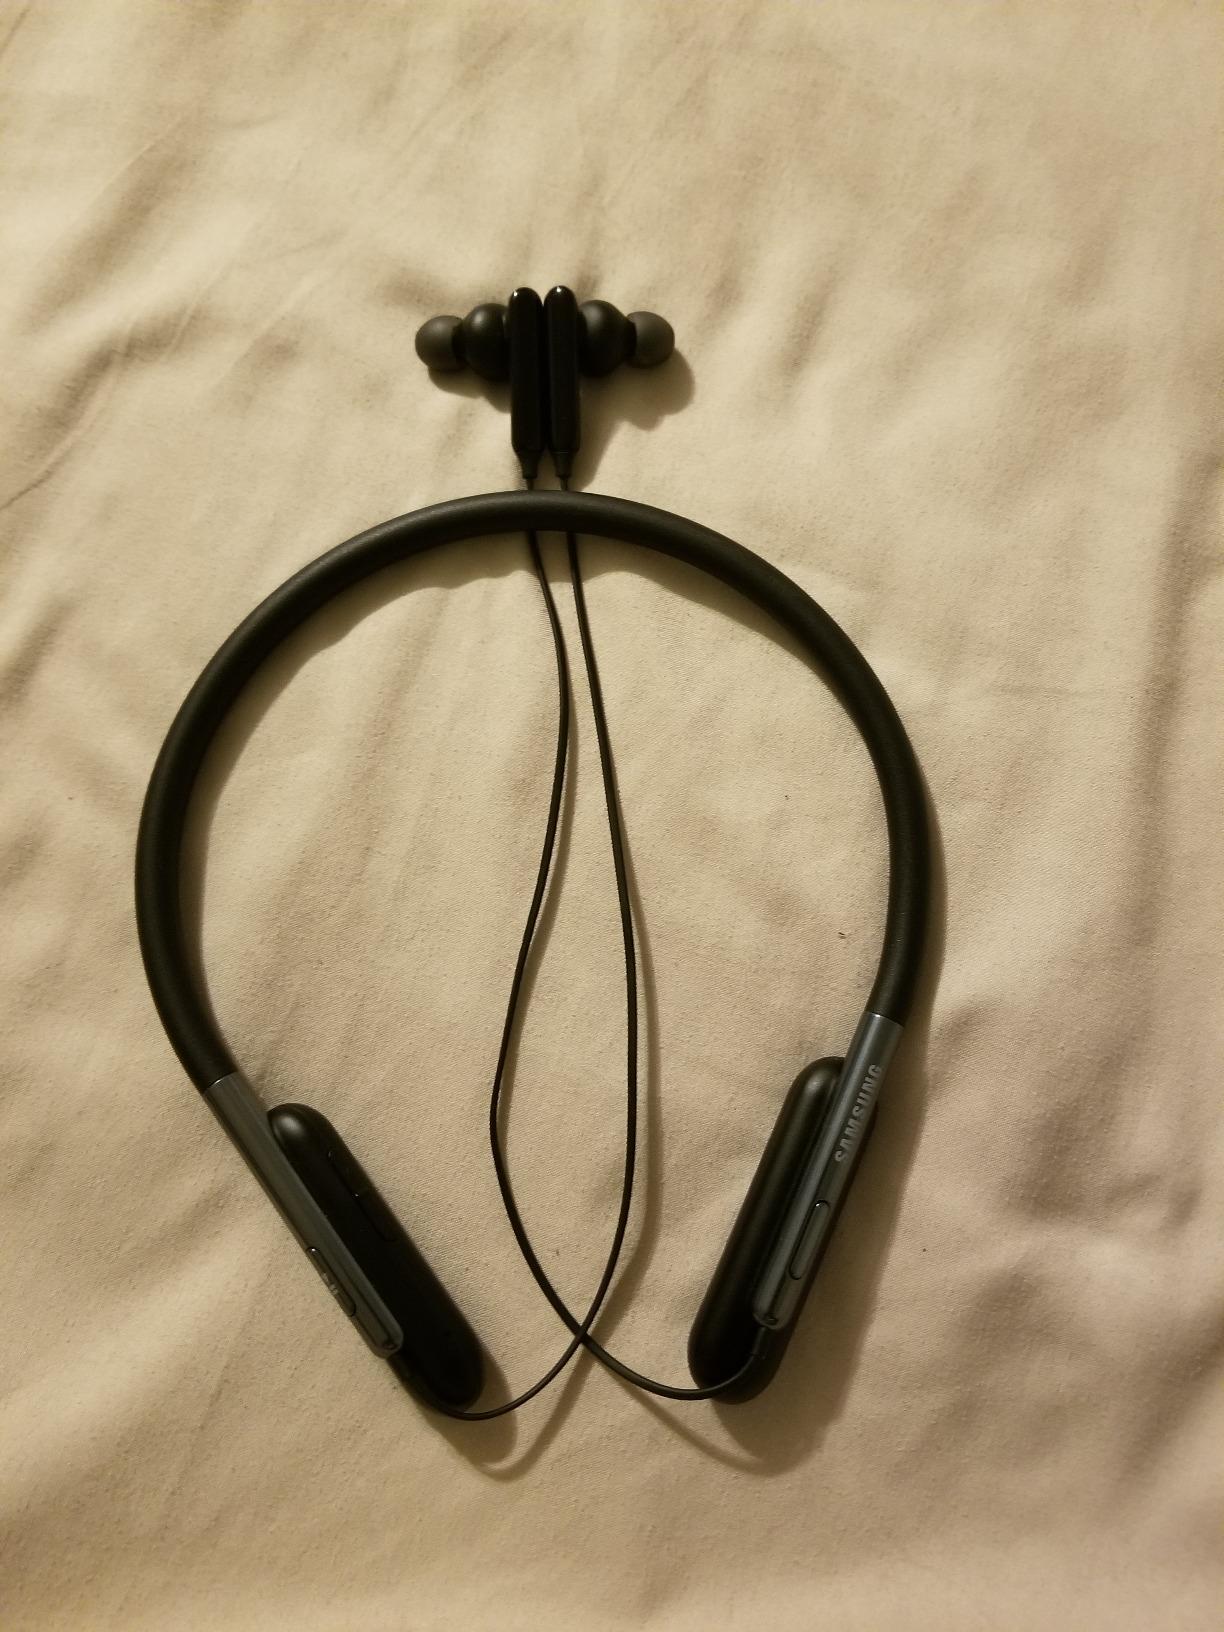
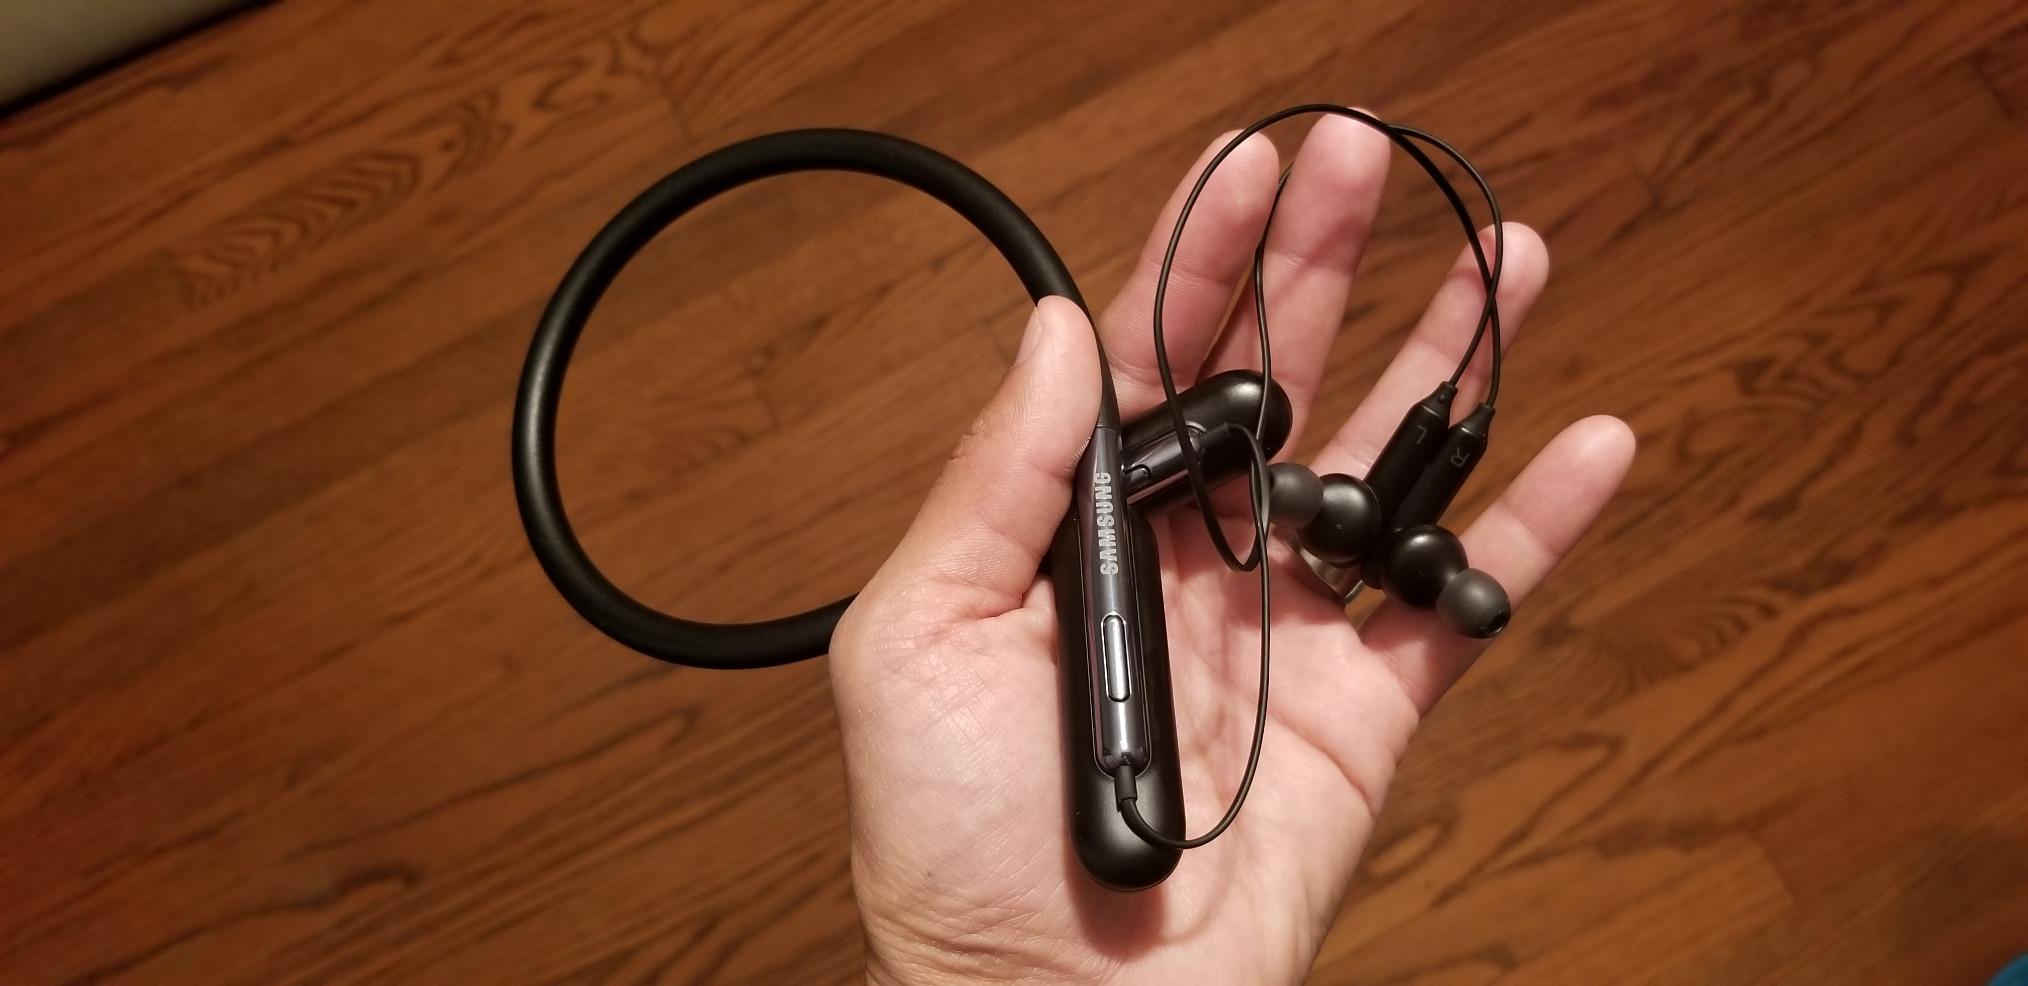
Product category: headphones
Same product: yes